Sándor Hatvany-Deutsch

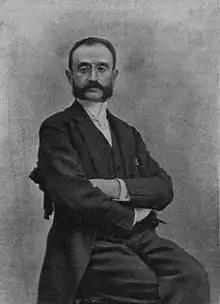

Baron Sándor Hatvany-Deutsch (12 November 1852 – 18 February 1913) was a leading Hungarian Jewish industrialist, business magnate, philanthropist, investor and art patron. He led the family's sugar company with its factories "Nagy-Surányi Cukorgyár és Finomító Rt." (est. 1854, Nagysurány), "Hatvani Cukorgyár Rt." (est. 1889, Hatvan), "Oroszkai Cukorgyár Rt." (est. 1893, Oroszka), "Vas megyei Cukorgyár Rt." (est. 1895, Sárvár) and the "Alföldi Cukorgyár Rt." (est. 1910, Sarkad) which made him one of the wealthiest persons in Austria-Hungary. He founded in 1902 with Ferenc Chorin the "National Alliance of Industrialists" ("Gyáriparosok Országos Szövetsége (GYOSZ)") and was the first vice president of the association. According to Forbes he was the 4th richest person in Hungary on the turn of the 19th century with a net worth of 25–30 million Hungarian pengő.